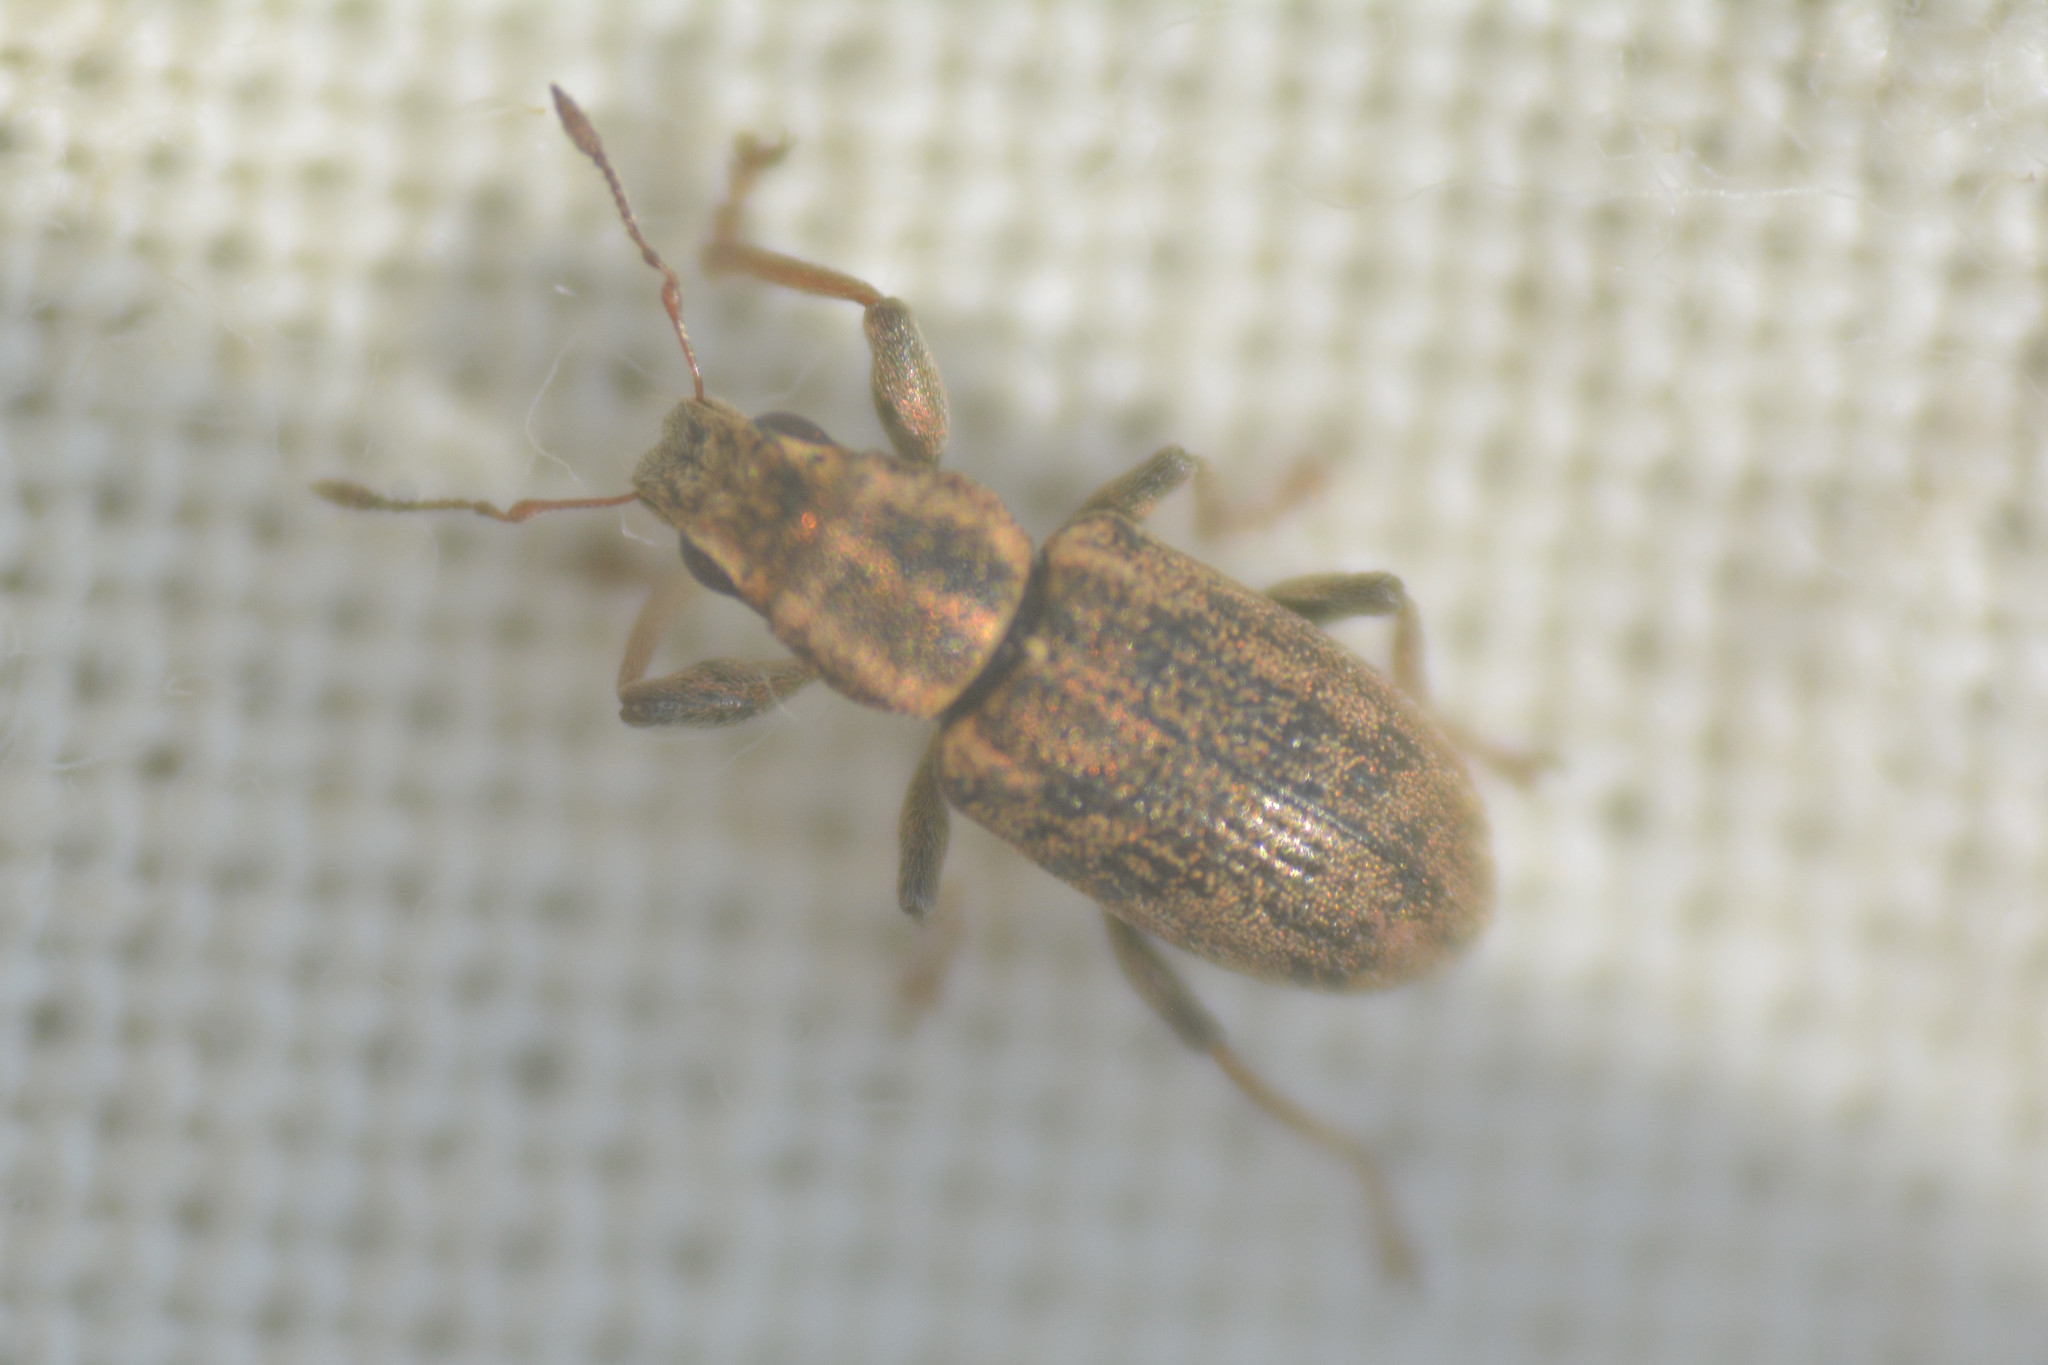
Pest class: pea_leaf_weevil